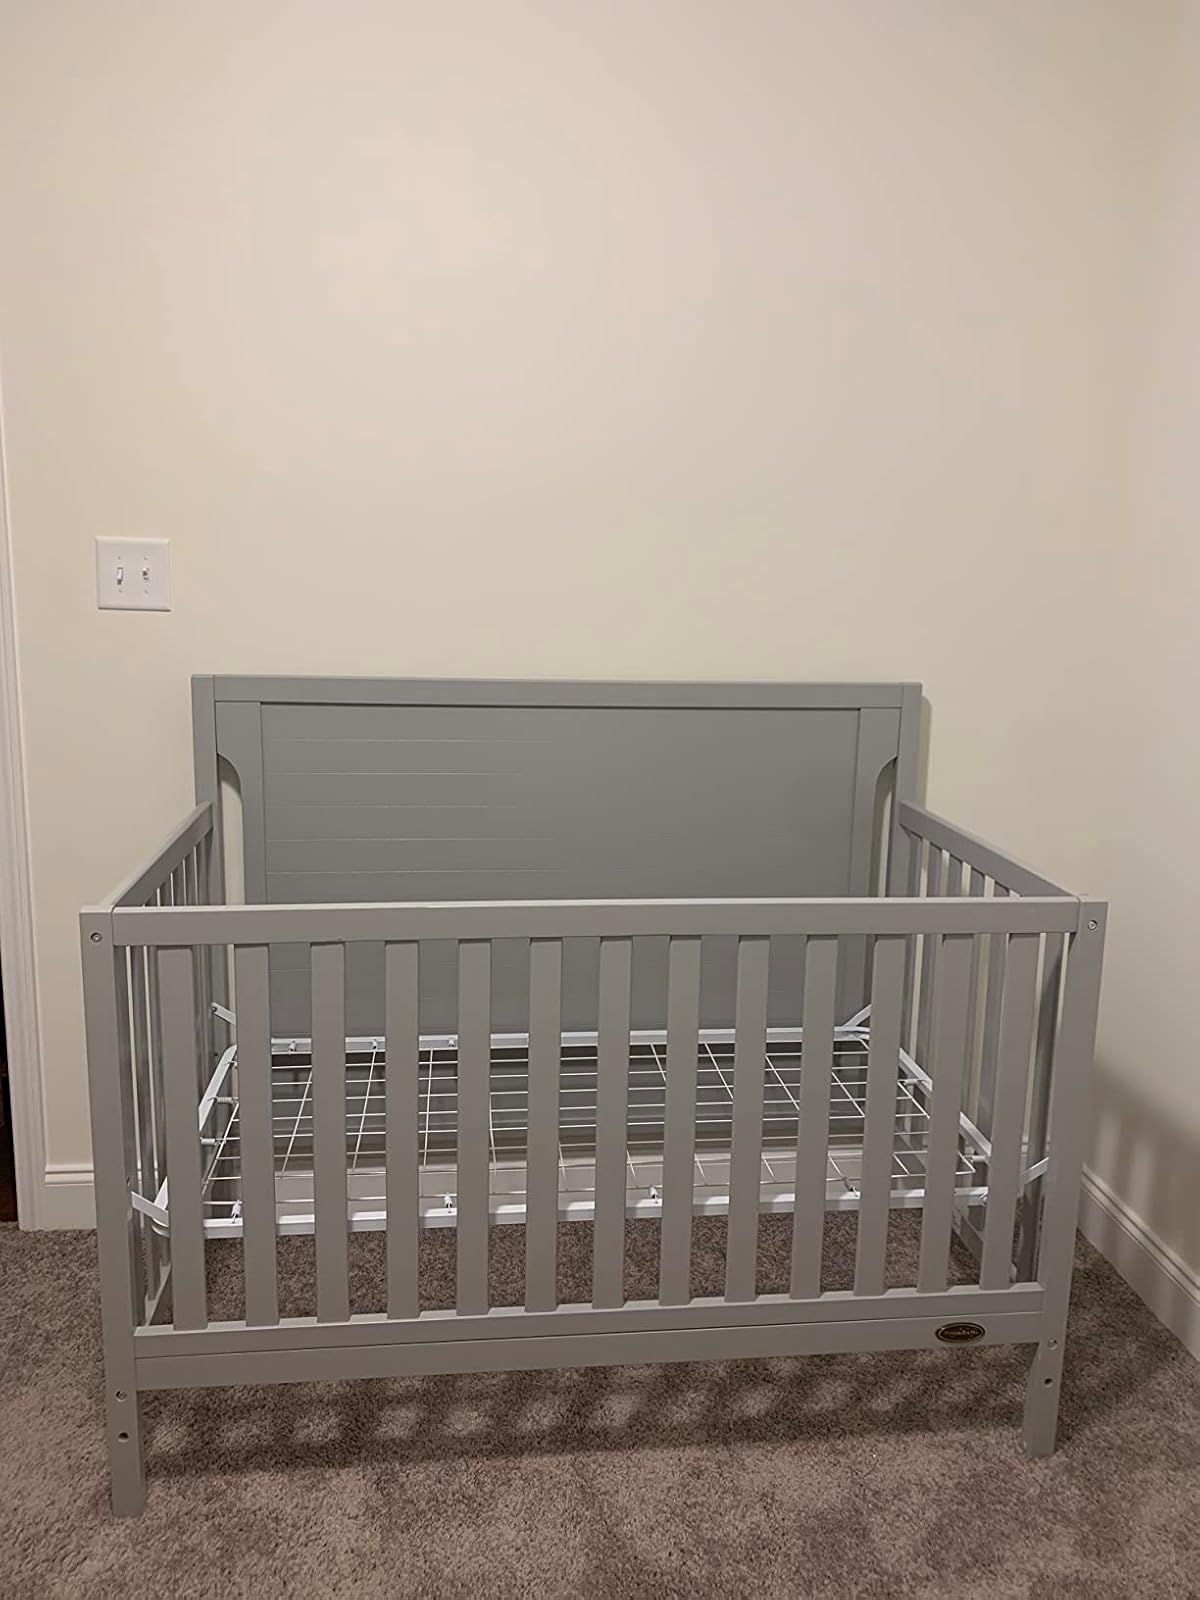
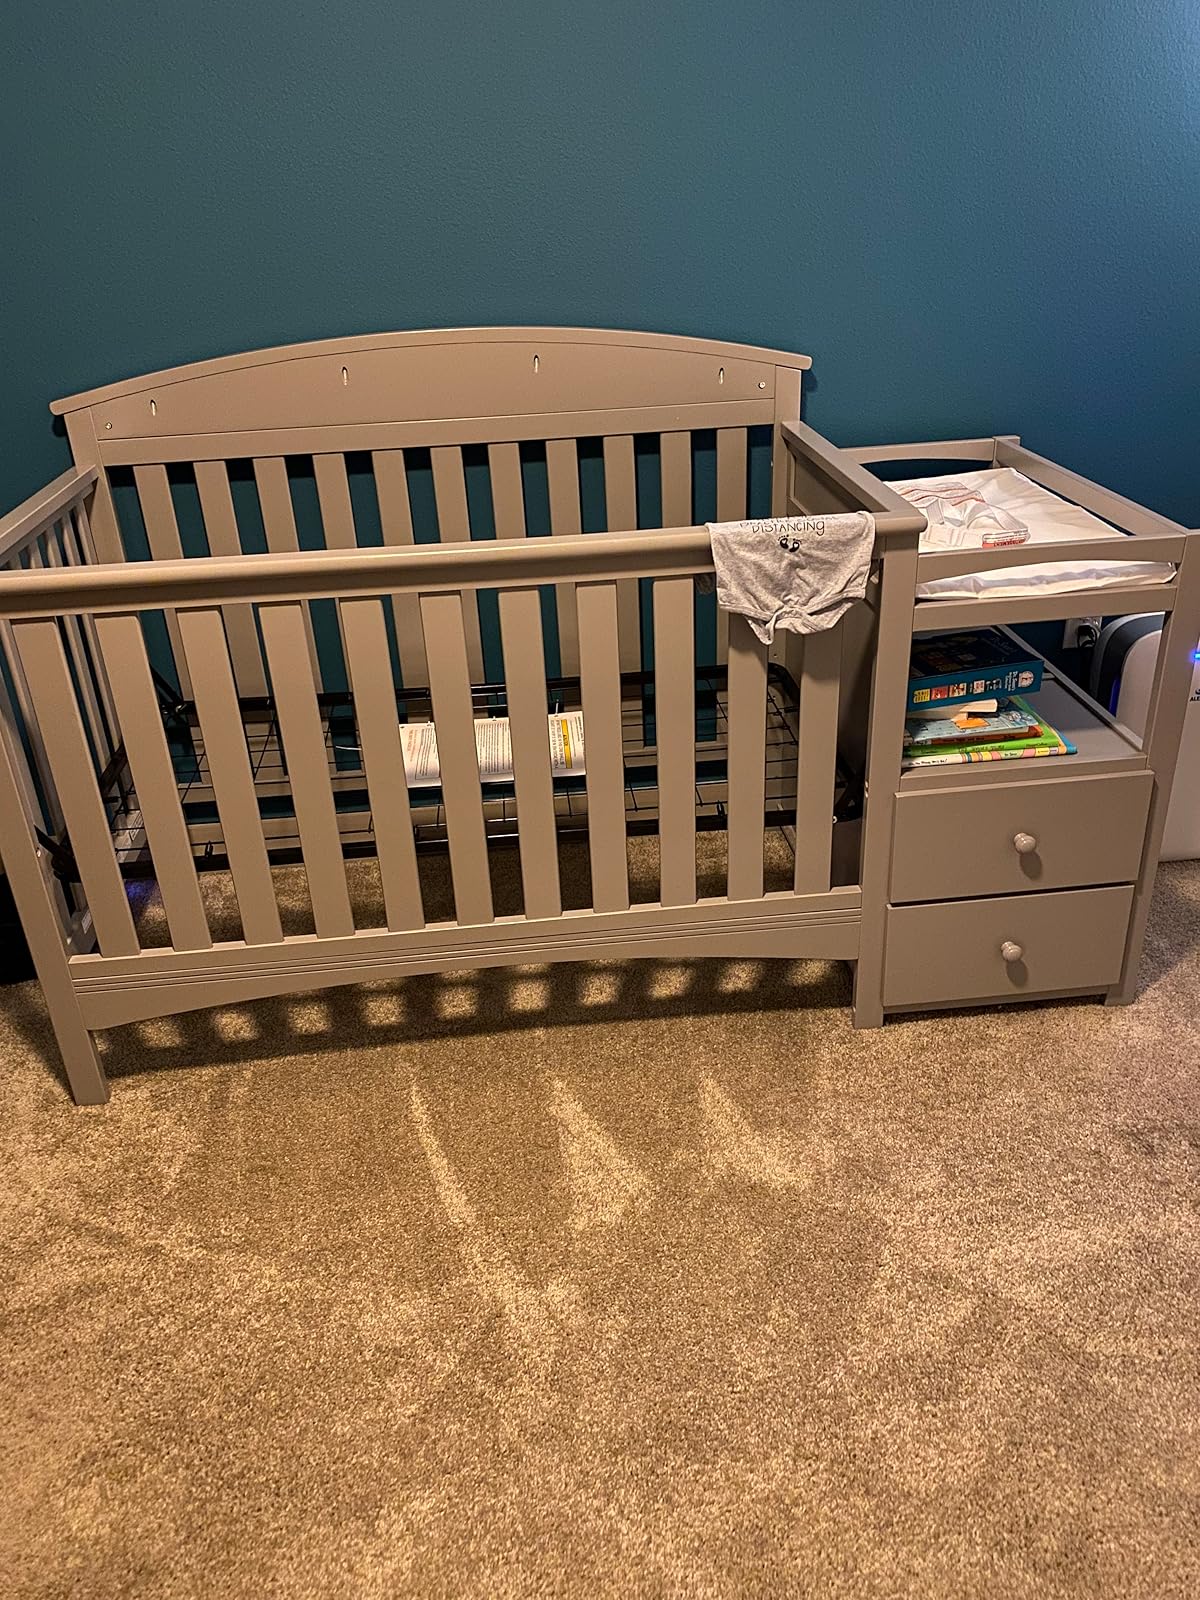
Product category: products_crib
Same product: no